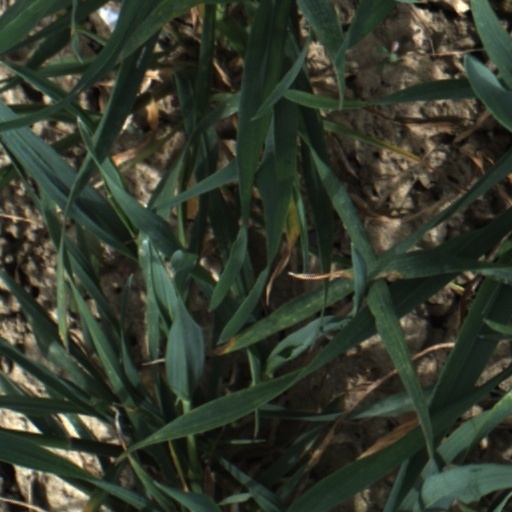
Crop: wheat